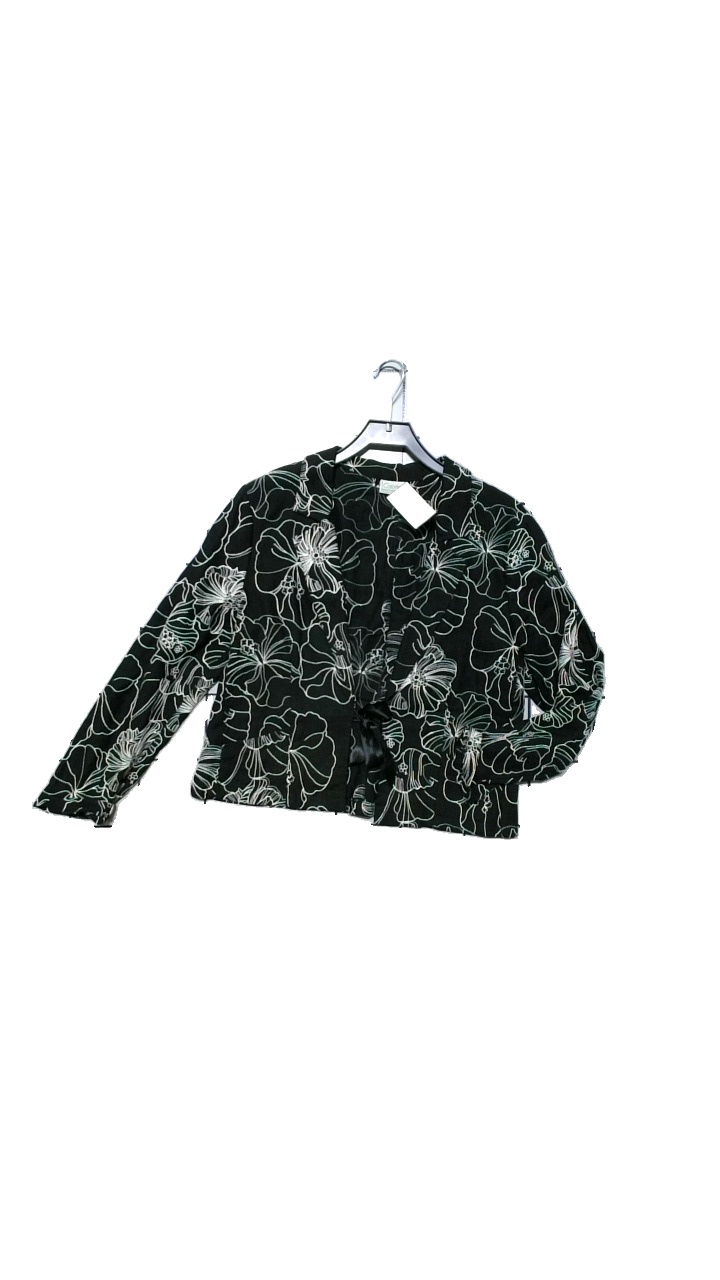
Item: Blazer (Ladies)
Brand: Cotonel
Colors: Black, White
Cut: Regular
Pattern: Floral print
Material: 80%Viscos,20%Line
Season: Summer
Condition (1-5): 4
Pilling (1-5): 4
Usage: Reuse
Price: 50-100